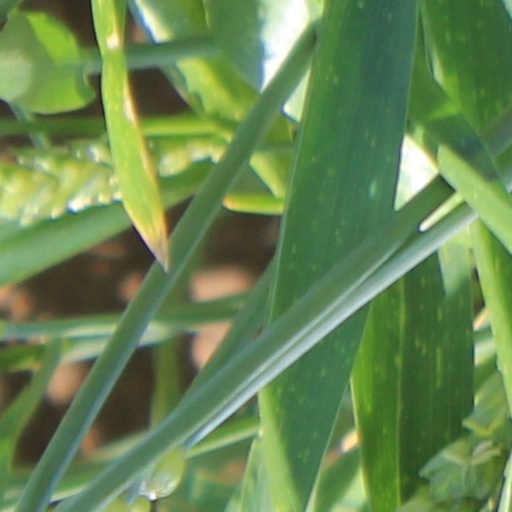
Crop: wheat